Flash Gordon Conquers the Universe

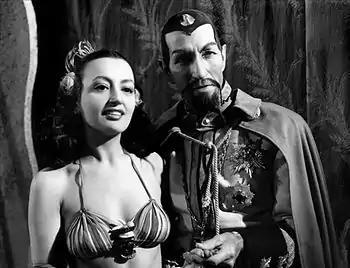
Publicity still with Carmen D'Antonio and Charles Middleton.

Plot points were taken from the preceding serial, "Flash Gordon's Trip to Mars".